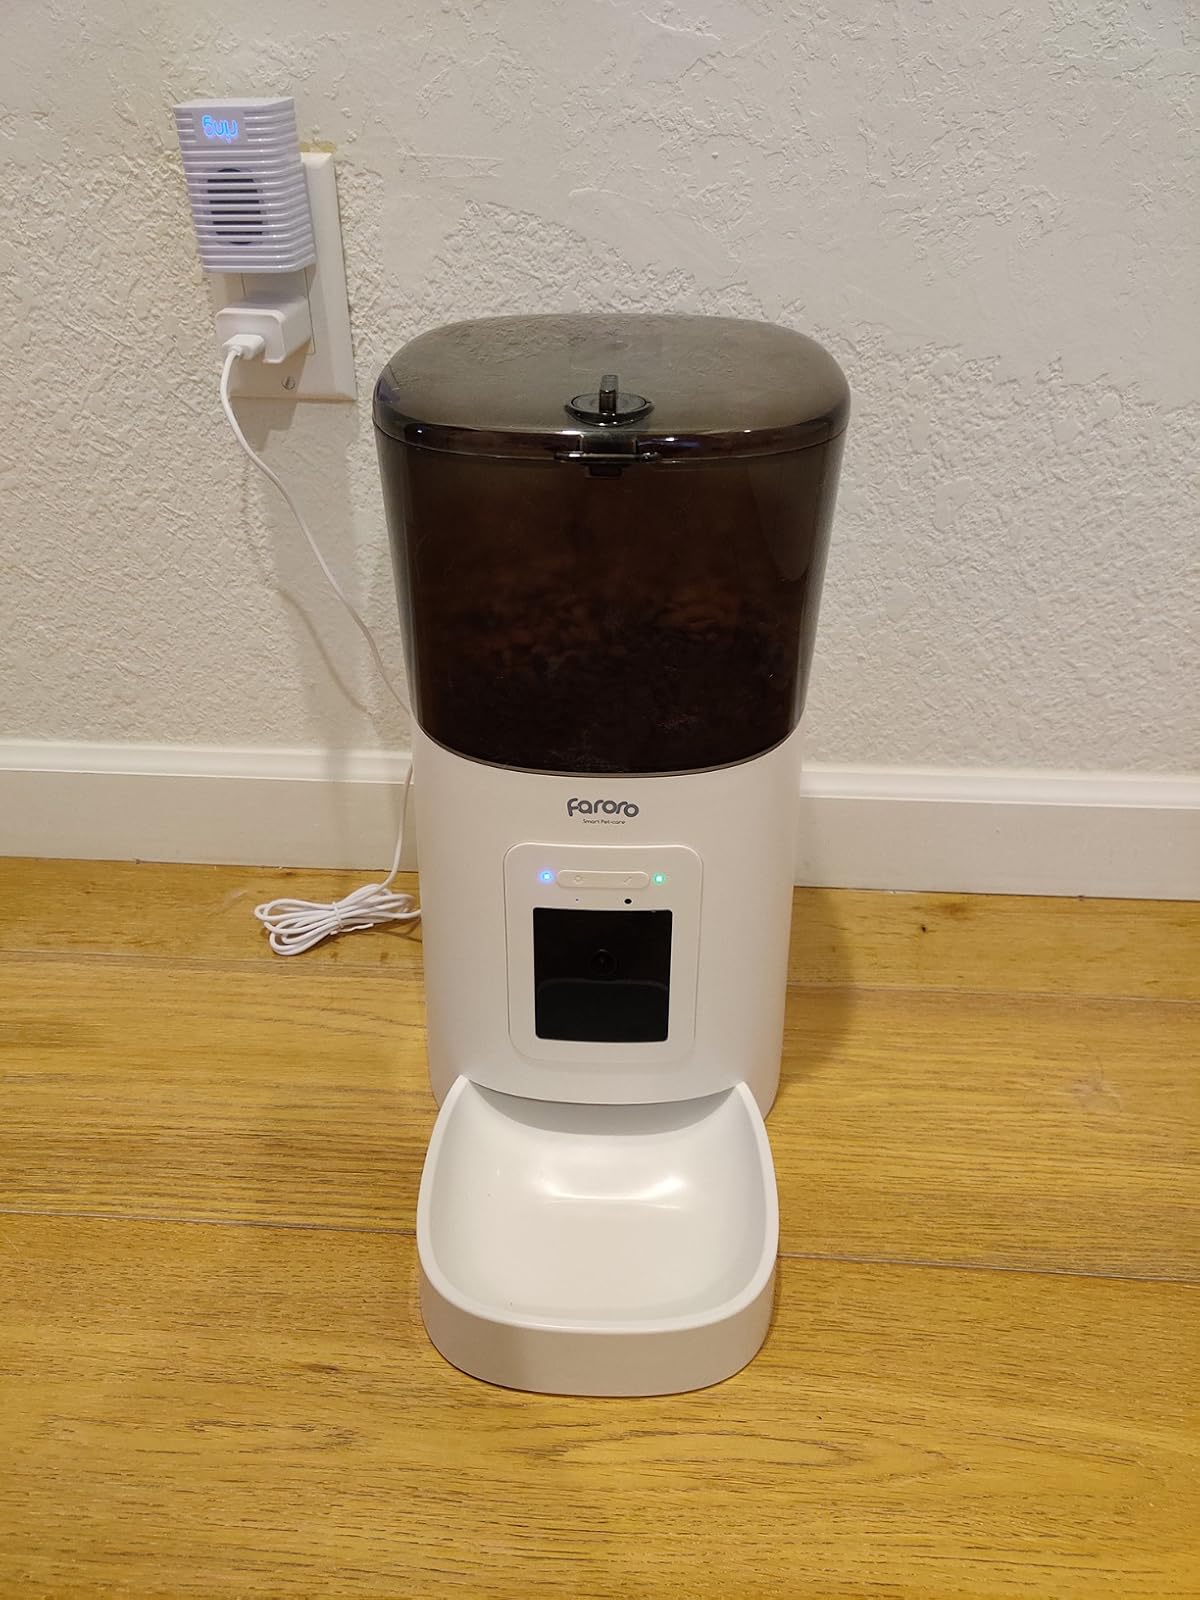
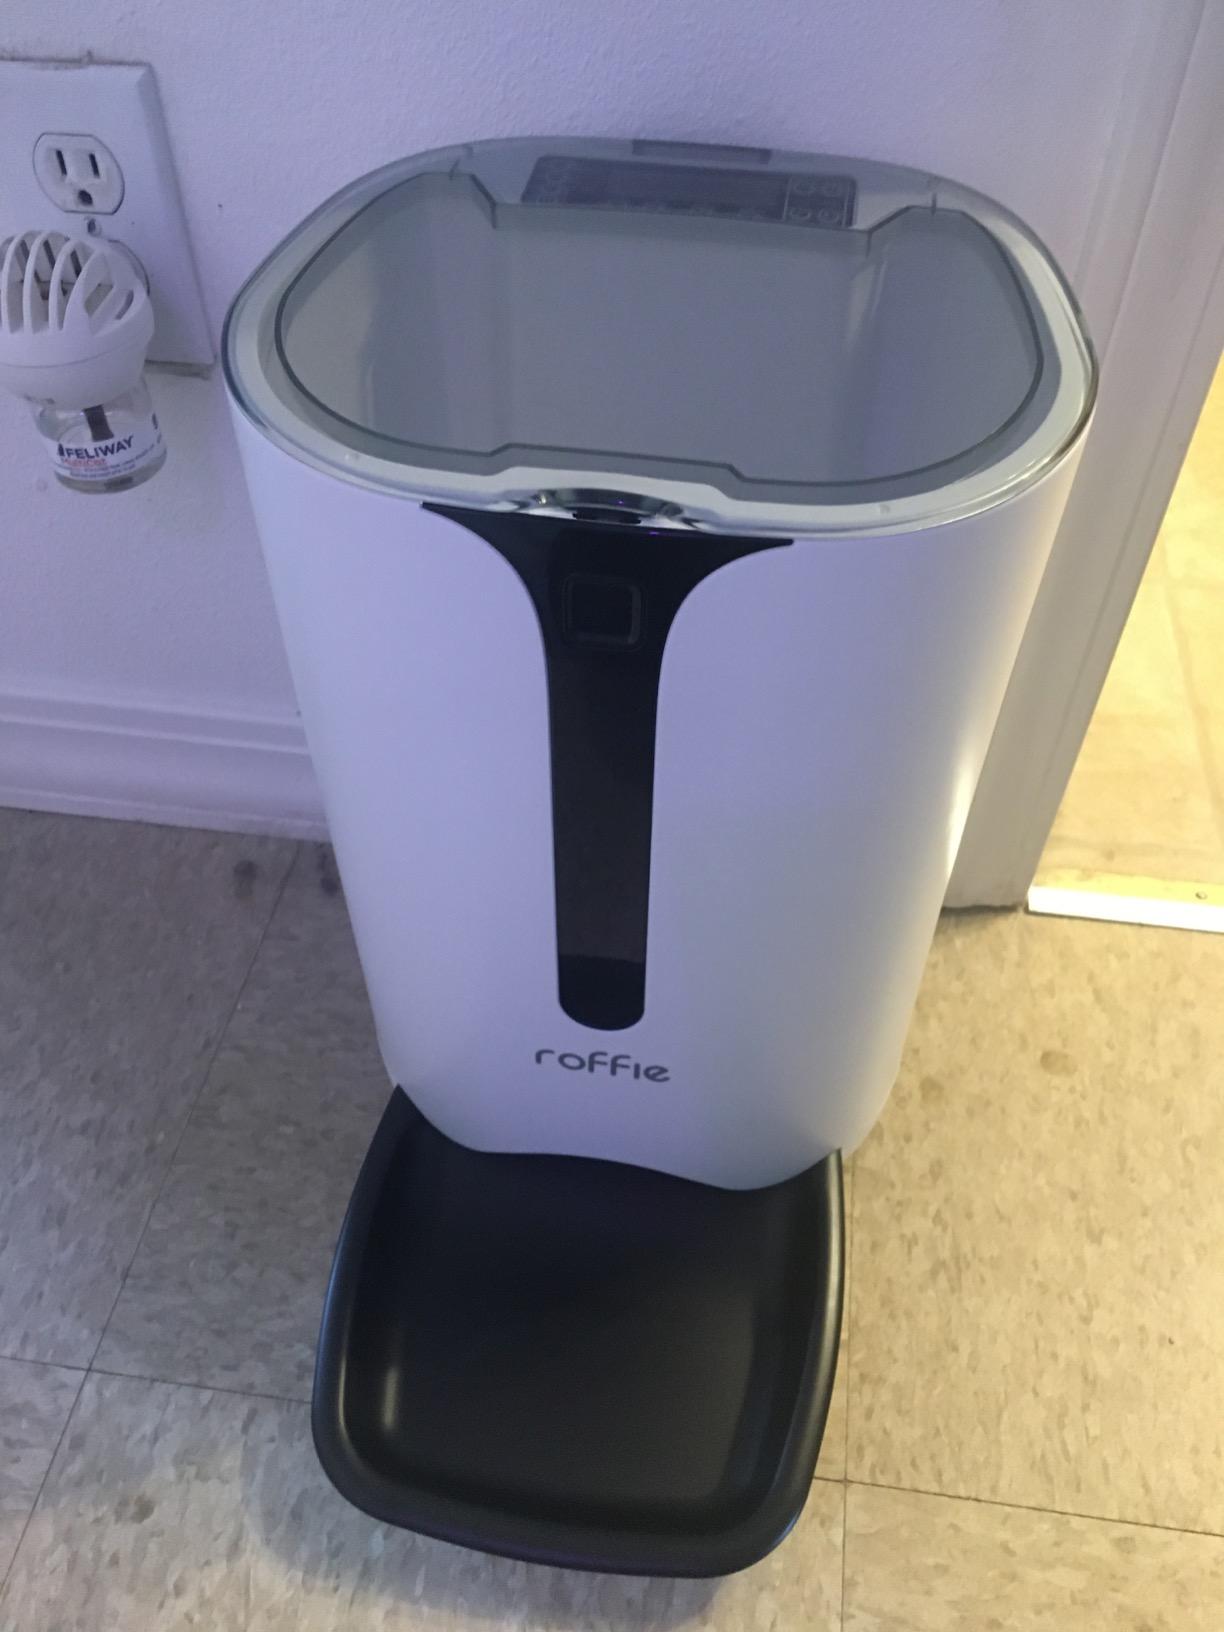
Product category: items_feeder
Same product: no